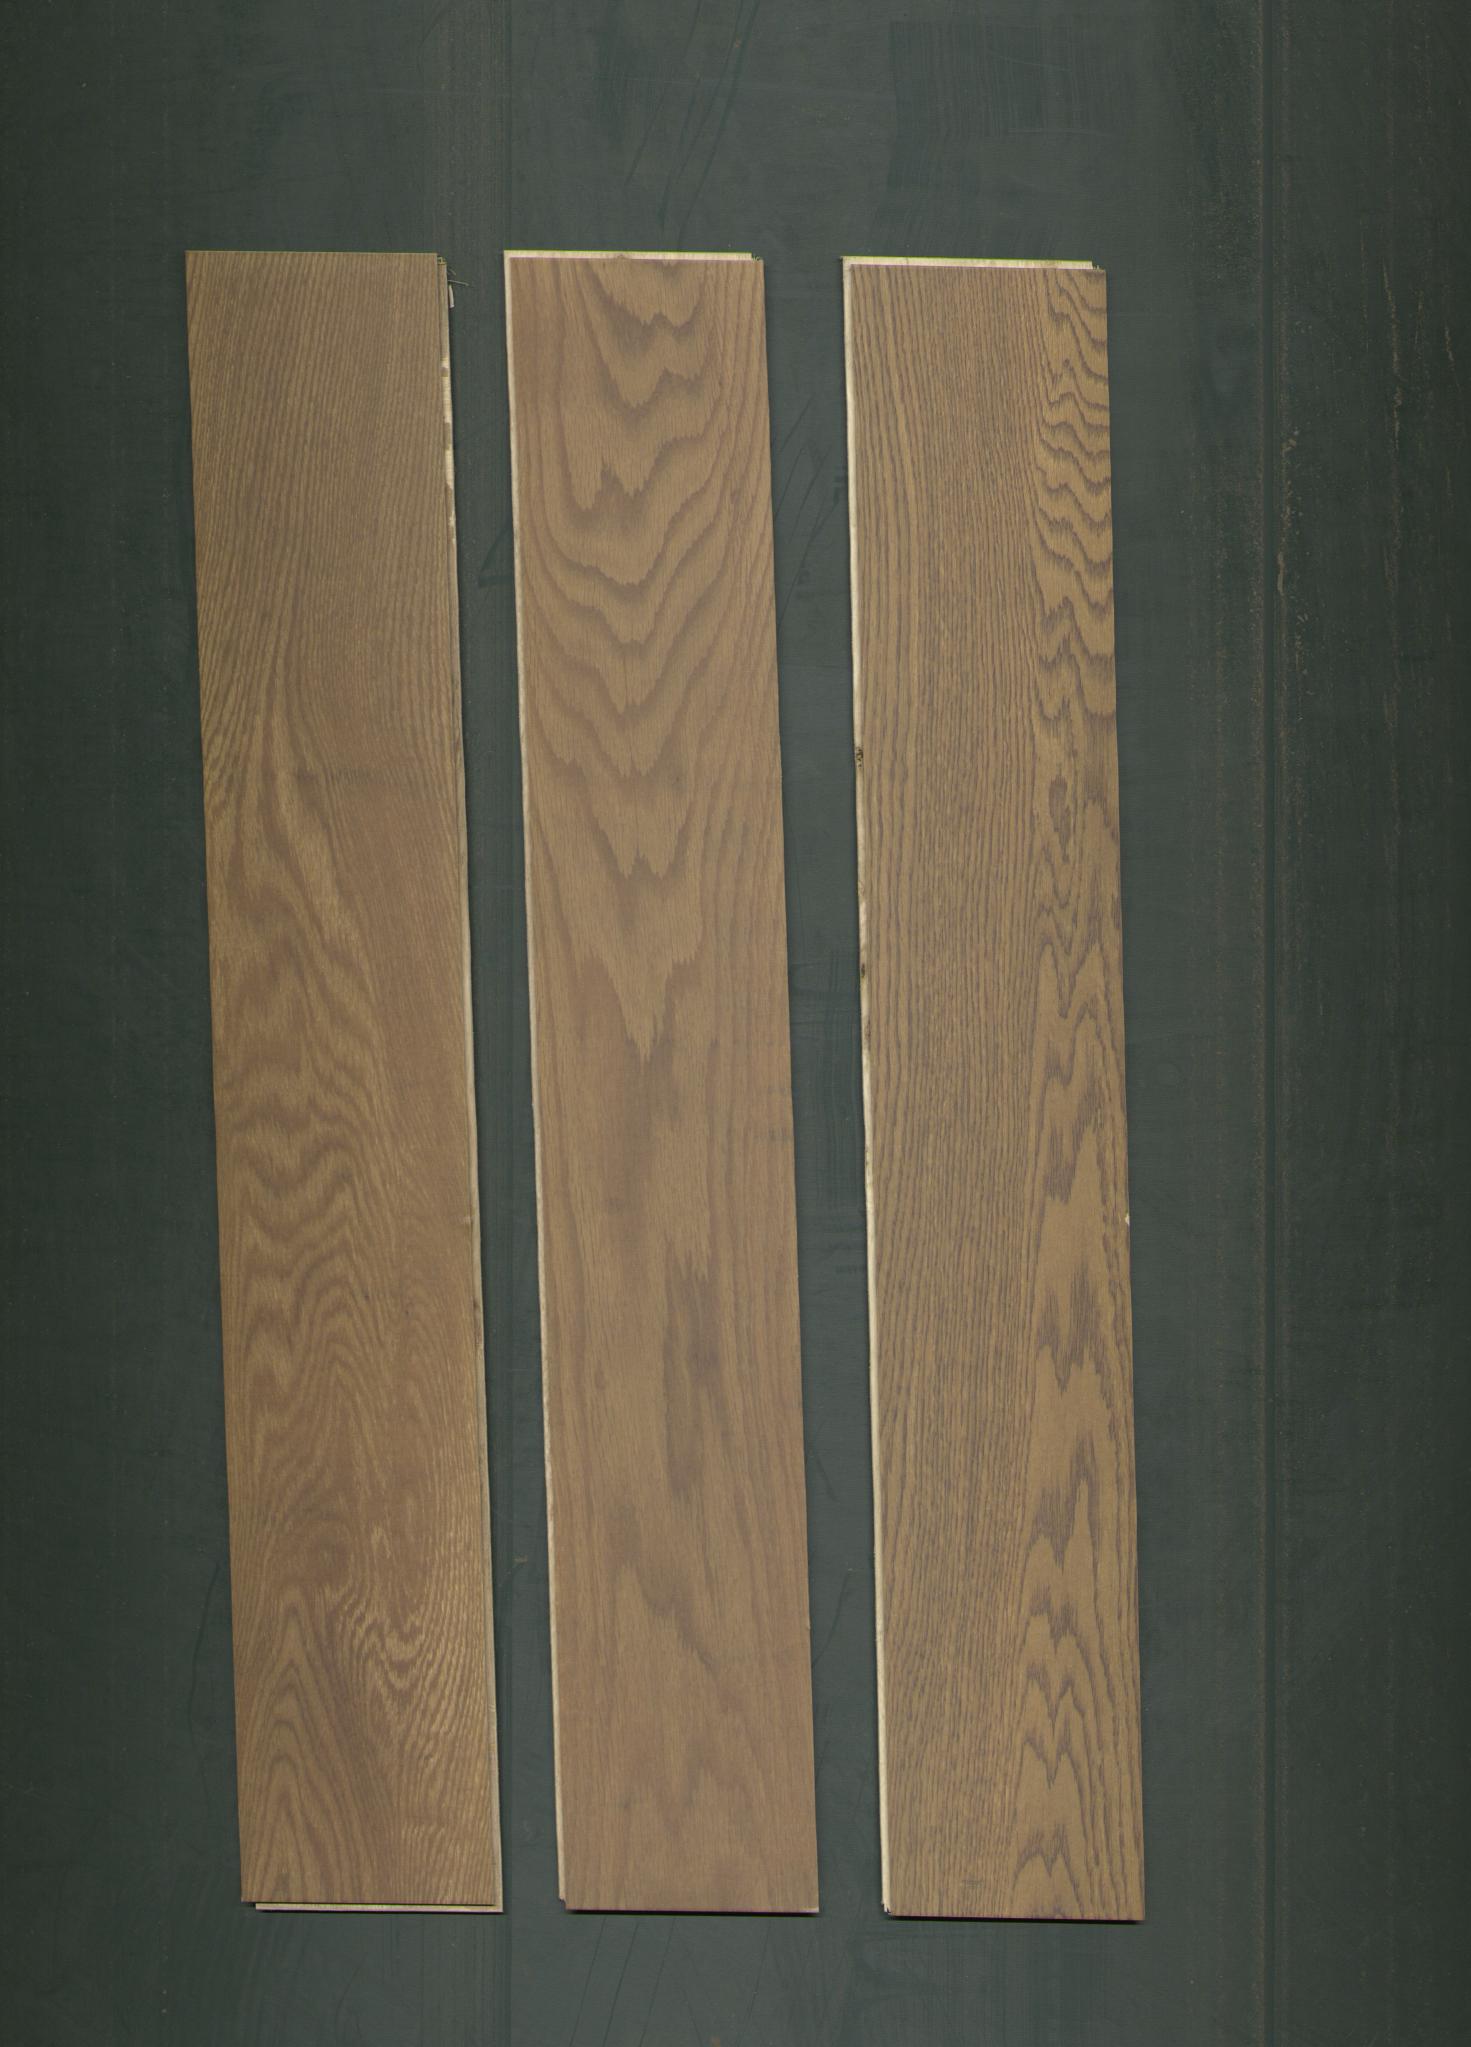
Label: mixers